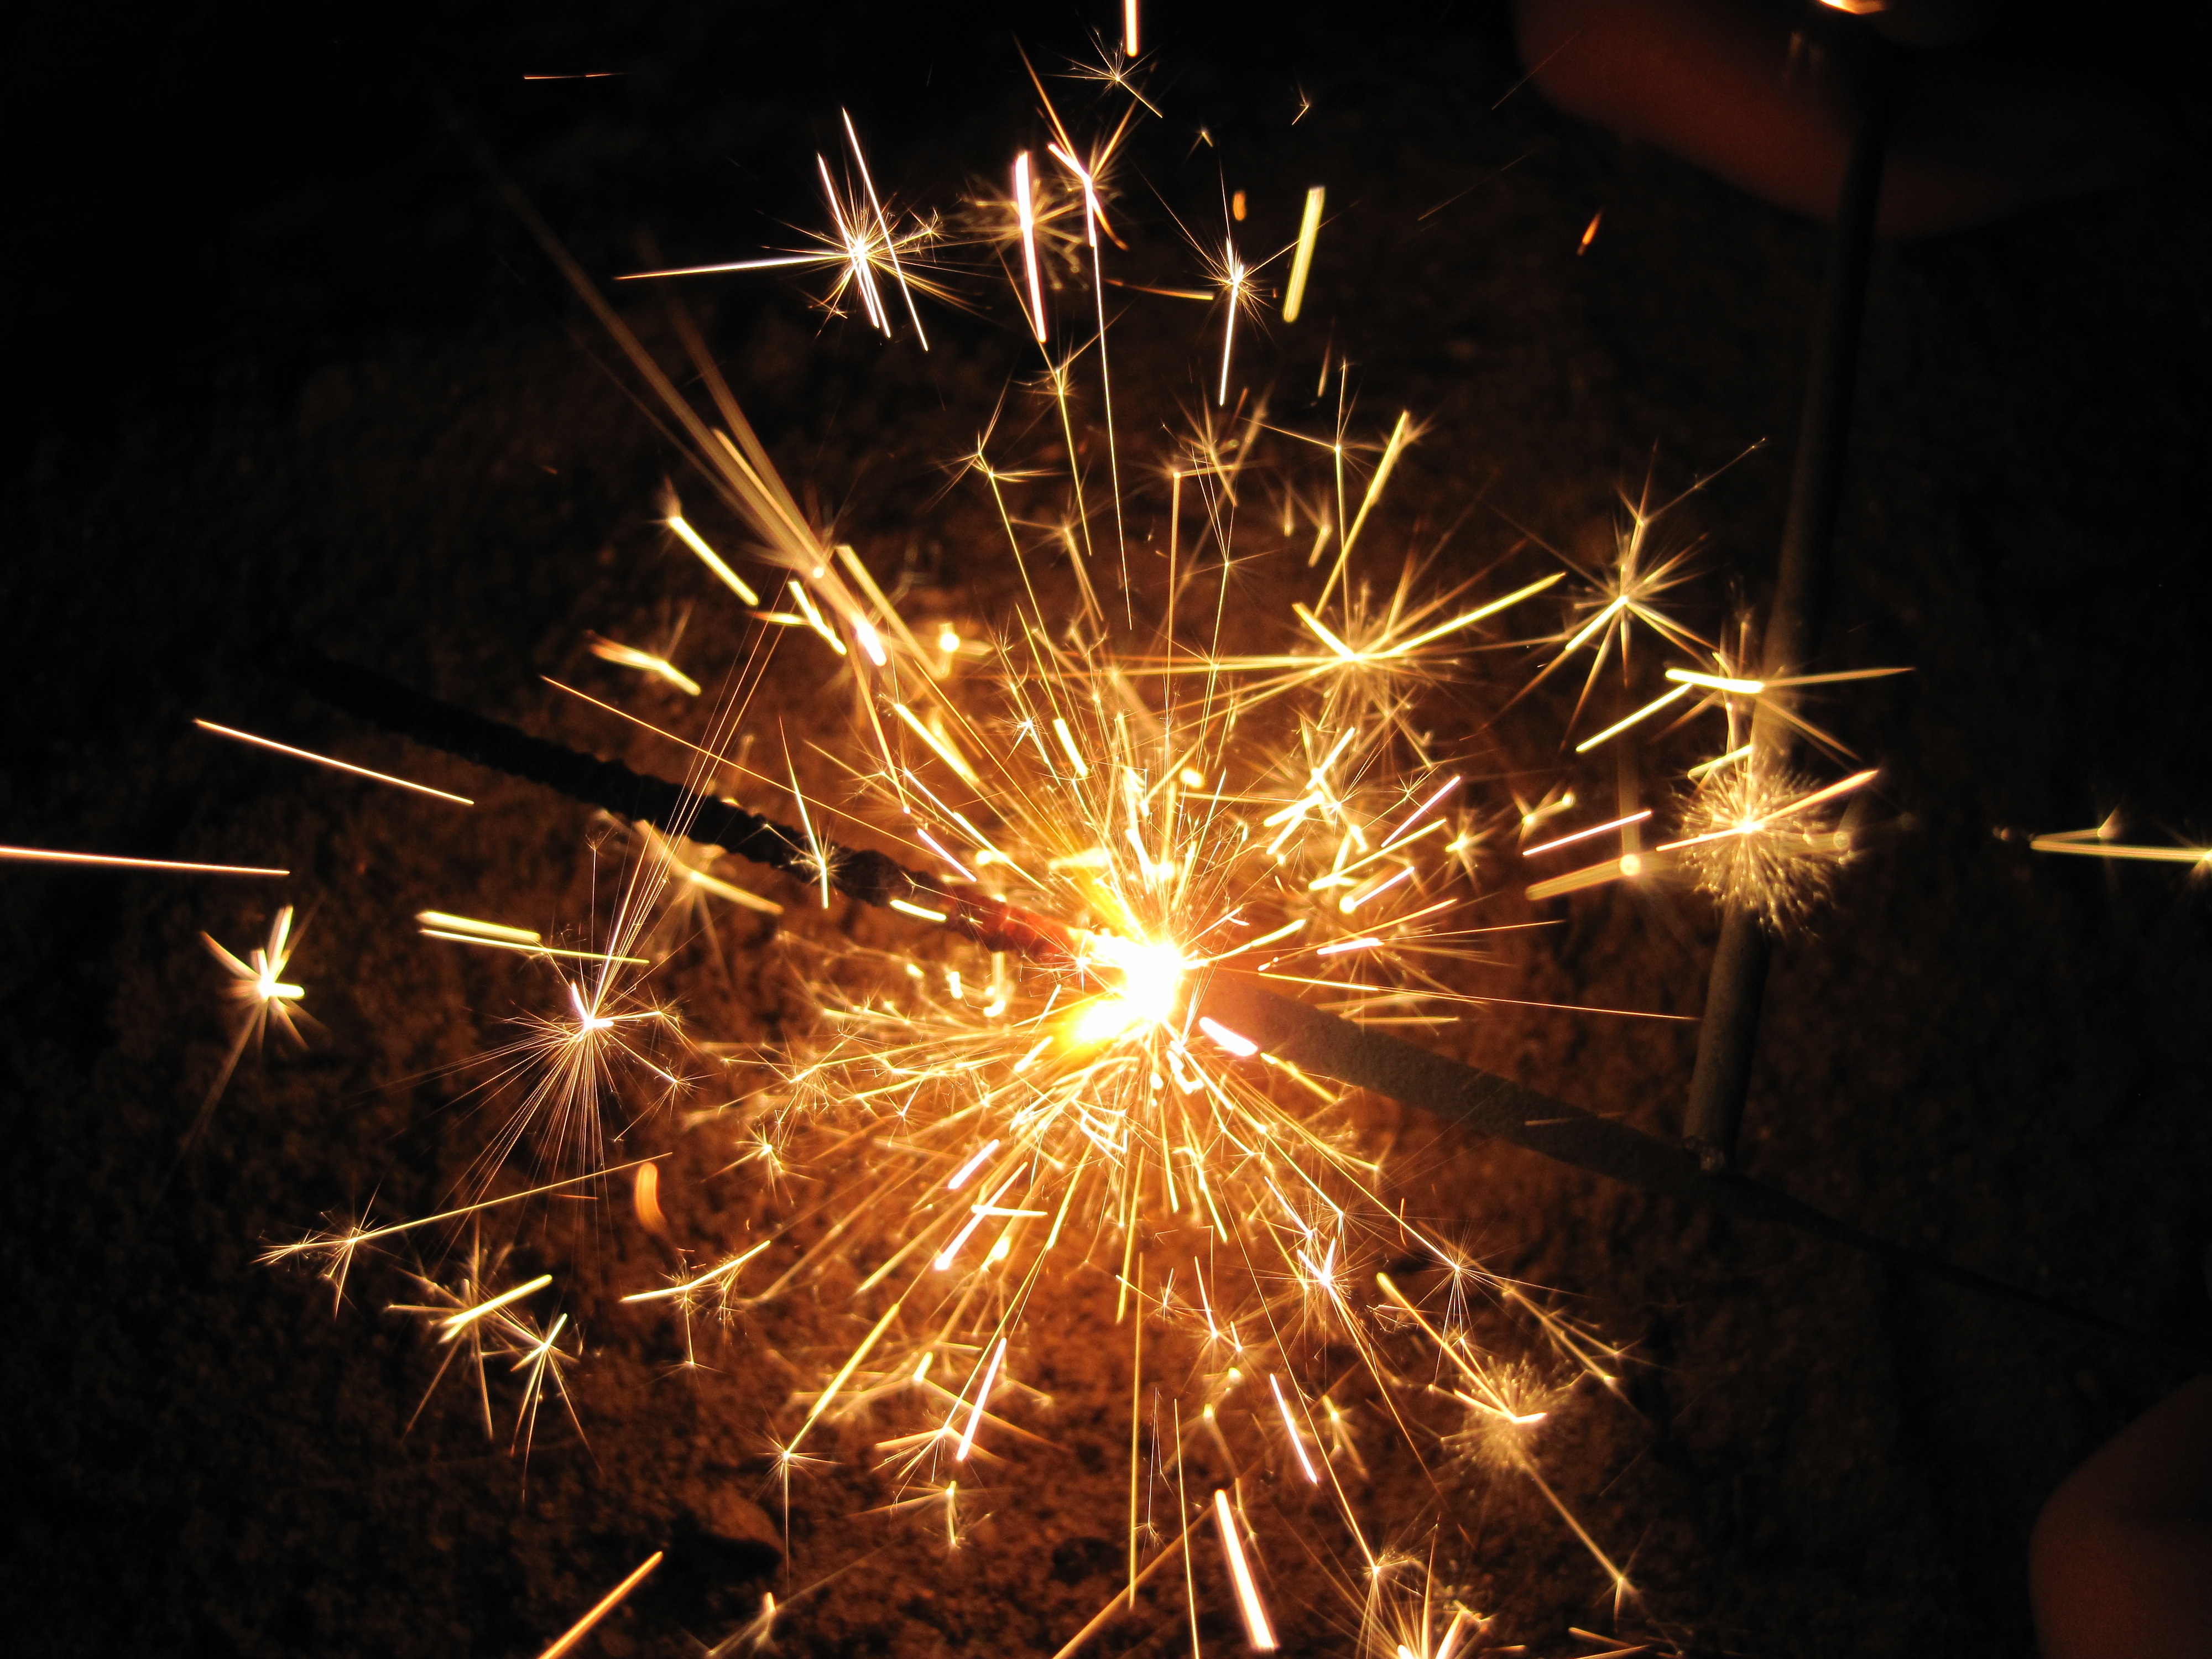
light, night, star, sparkler, spray, fire, lighting, radio, festive, mood, new year's eve